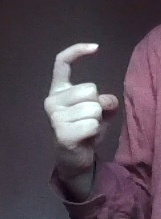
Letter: ra